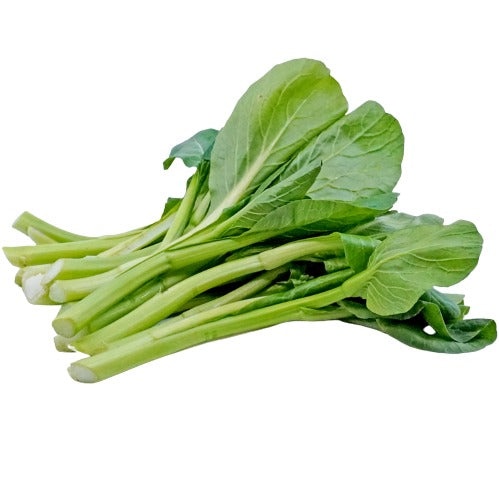
Yu Choy Sum, Mexico, 30LB
Brand: Pa China
Category: Food, Beverages & Tobacco > Food Items > Fruits & Vegetables > Fresh & Frozen Vegetables > Greens > Choy Sum